Gonca Türkeli-Dehnert

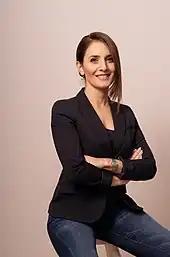
Gonca Türkeli-Dehnert in 2022

Gonca Türkeli-Dehnert (born 3 December 1975 in Berlin) is a German administrative lawyer and government official in North Rhine-Westphalia.